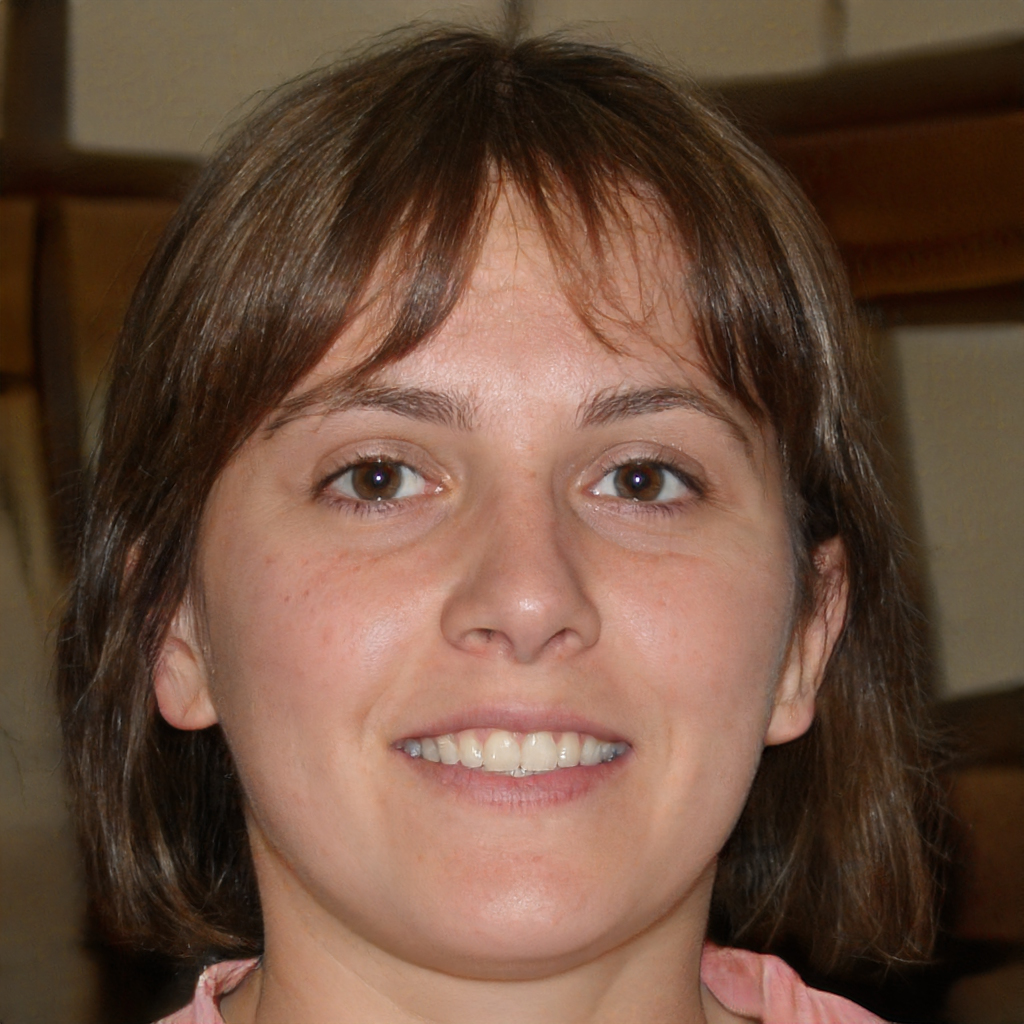
Portrait style: Real Portrait